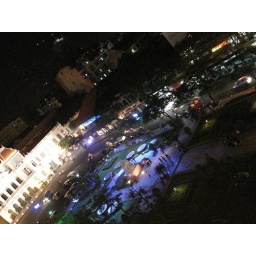
The roof bar of the Rex Hotel, home of the 5 O'clock follies. Bac Ho in the forground. Dec 08.